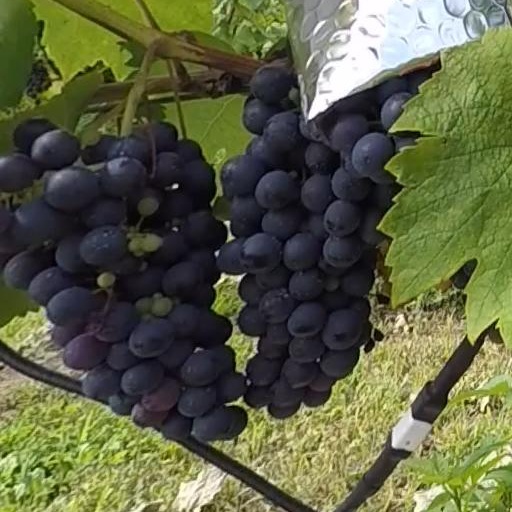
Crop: grape